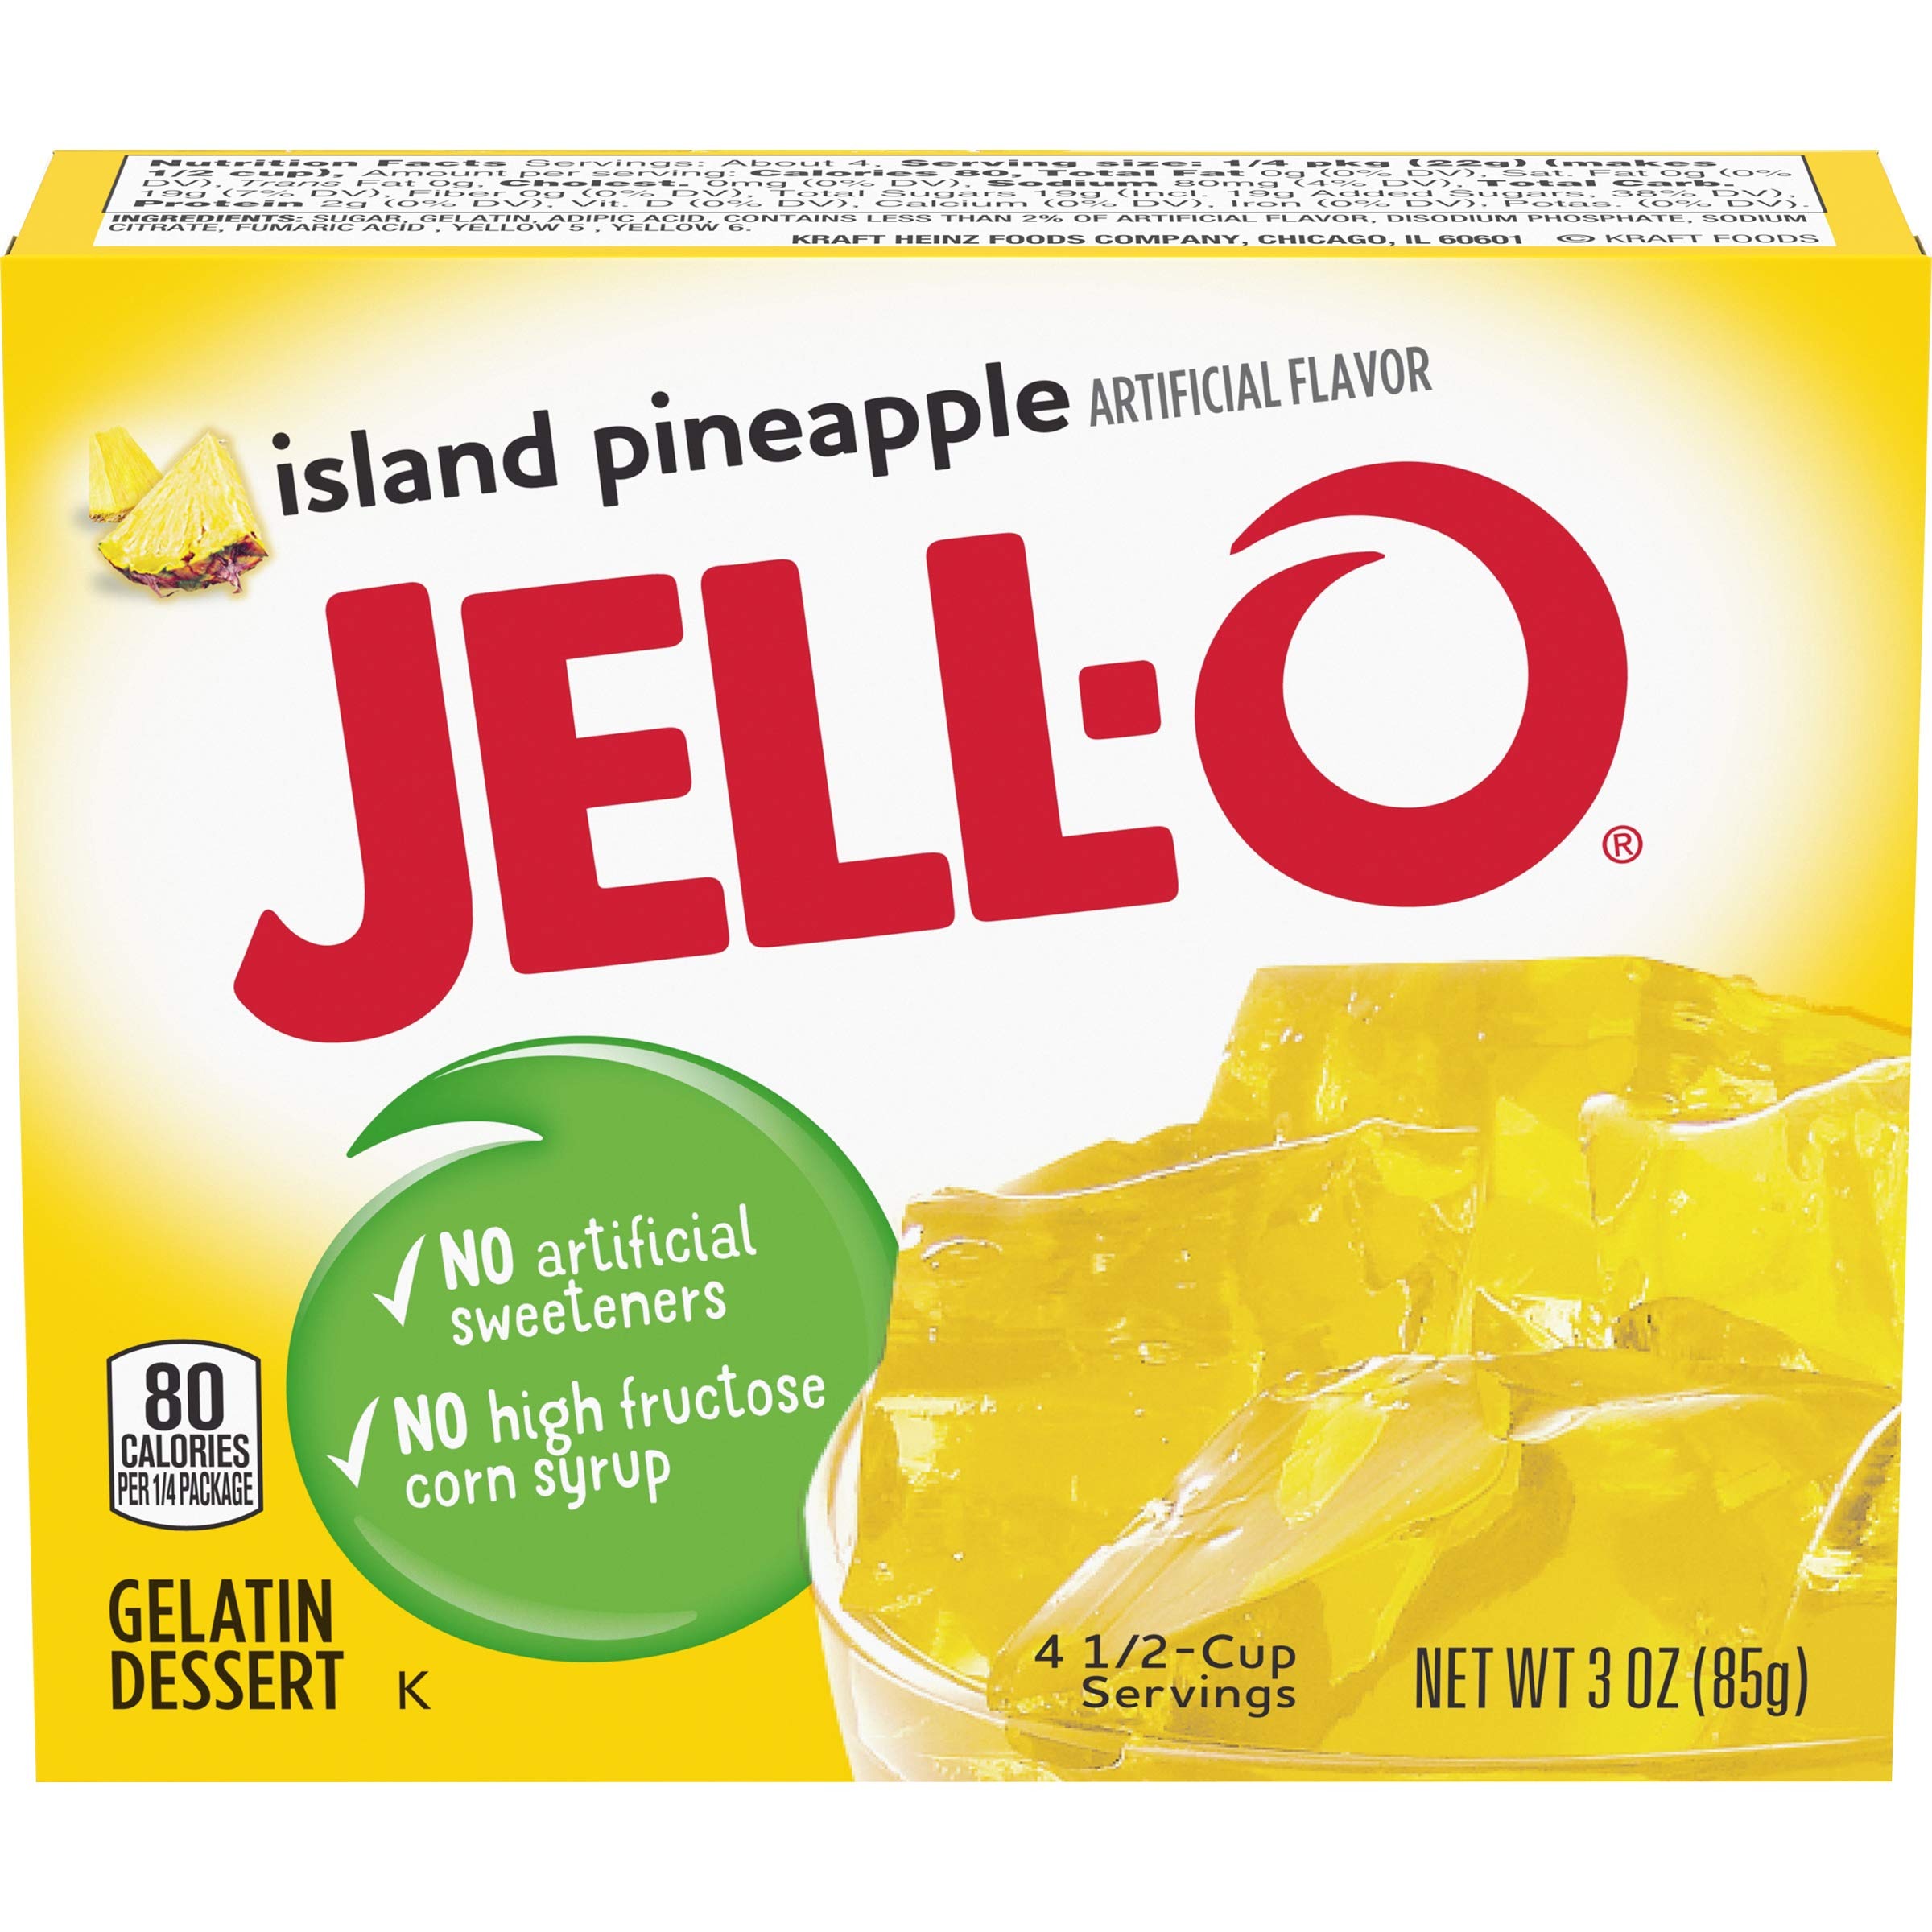
Item Name: Jell-O Island Pineapple Gelatin Mix (3 oz Boxes, Pack of 6)
Bullet Point 1: Makes a delicious dessert
Bullet Point 2: Naturally fat free, contains no artificial sweeteners or high fructose corn syrup
Bullet Point 3: Contains 80 calories per serving; each box makes 4 servings
Bullet Point 4: Easy to make: stir gelatin mix with 1 cup of boiling water, then stir in 1 cup of cold water and refrigerate for 4 hours
Bullet Point 5: Perfect for those keeping Kosher
Value: 18.0
Unit: ounce

Price: 1.59